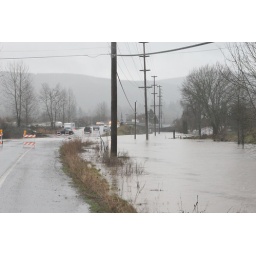
road towards bridge in CR